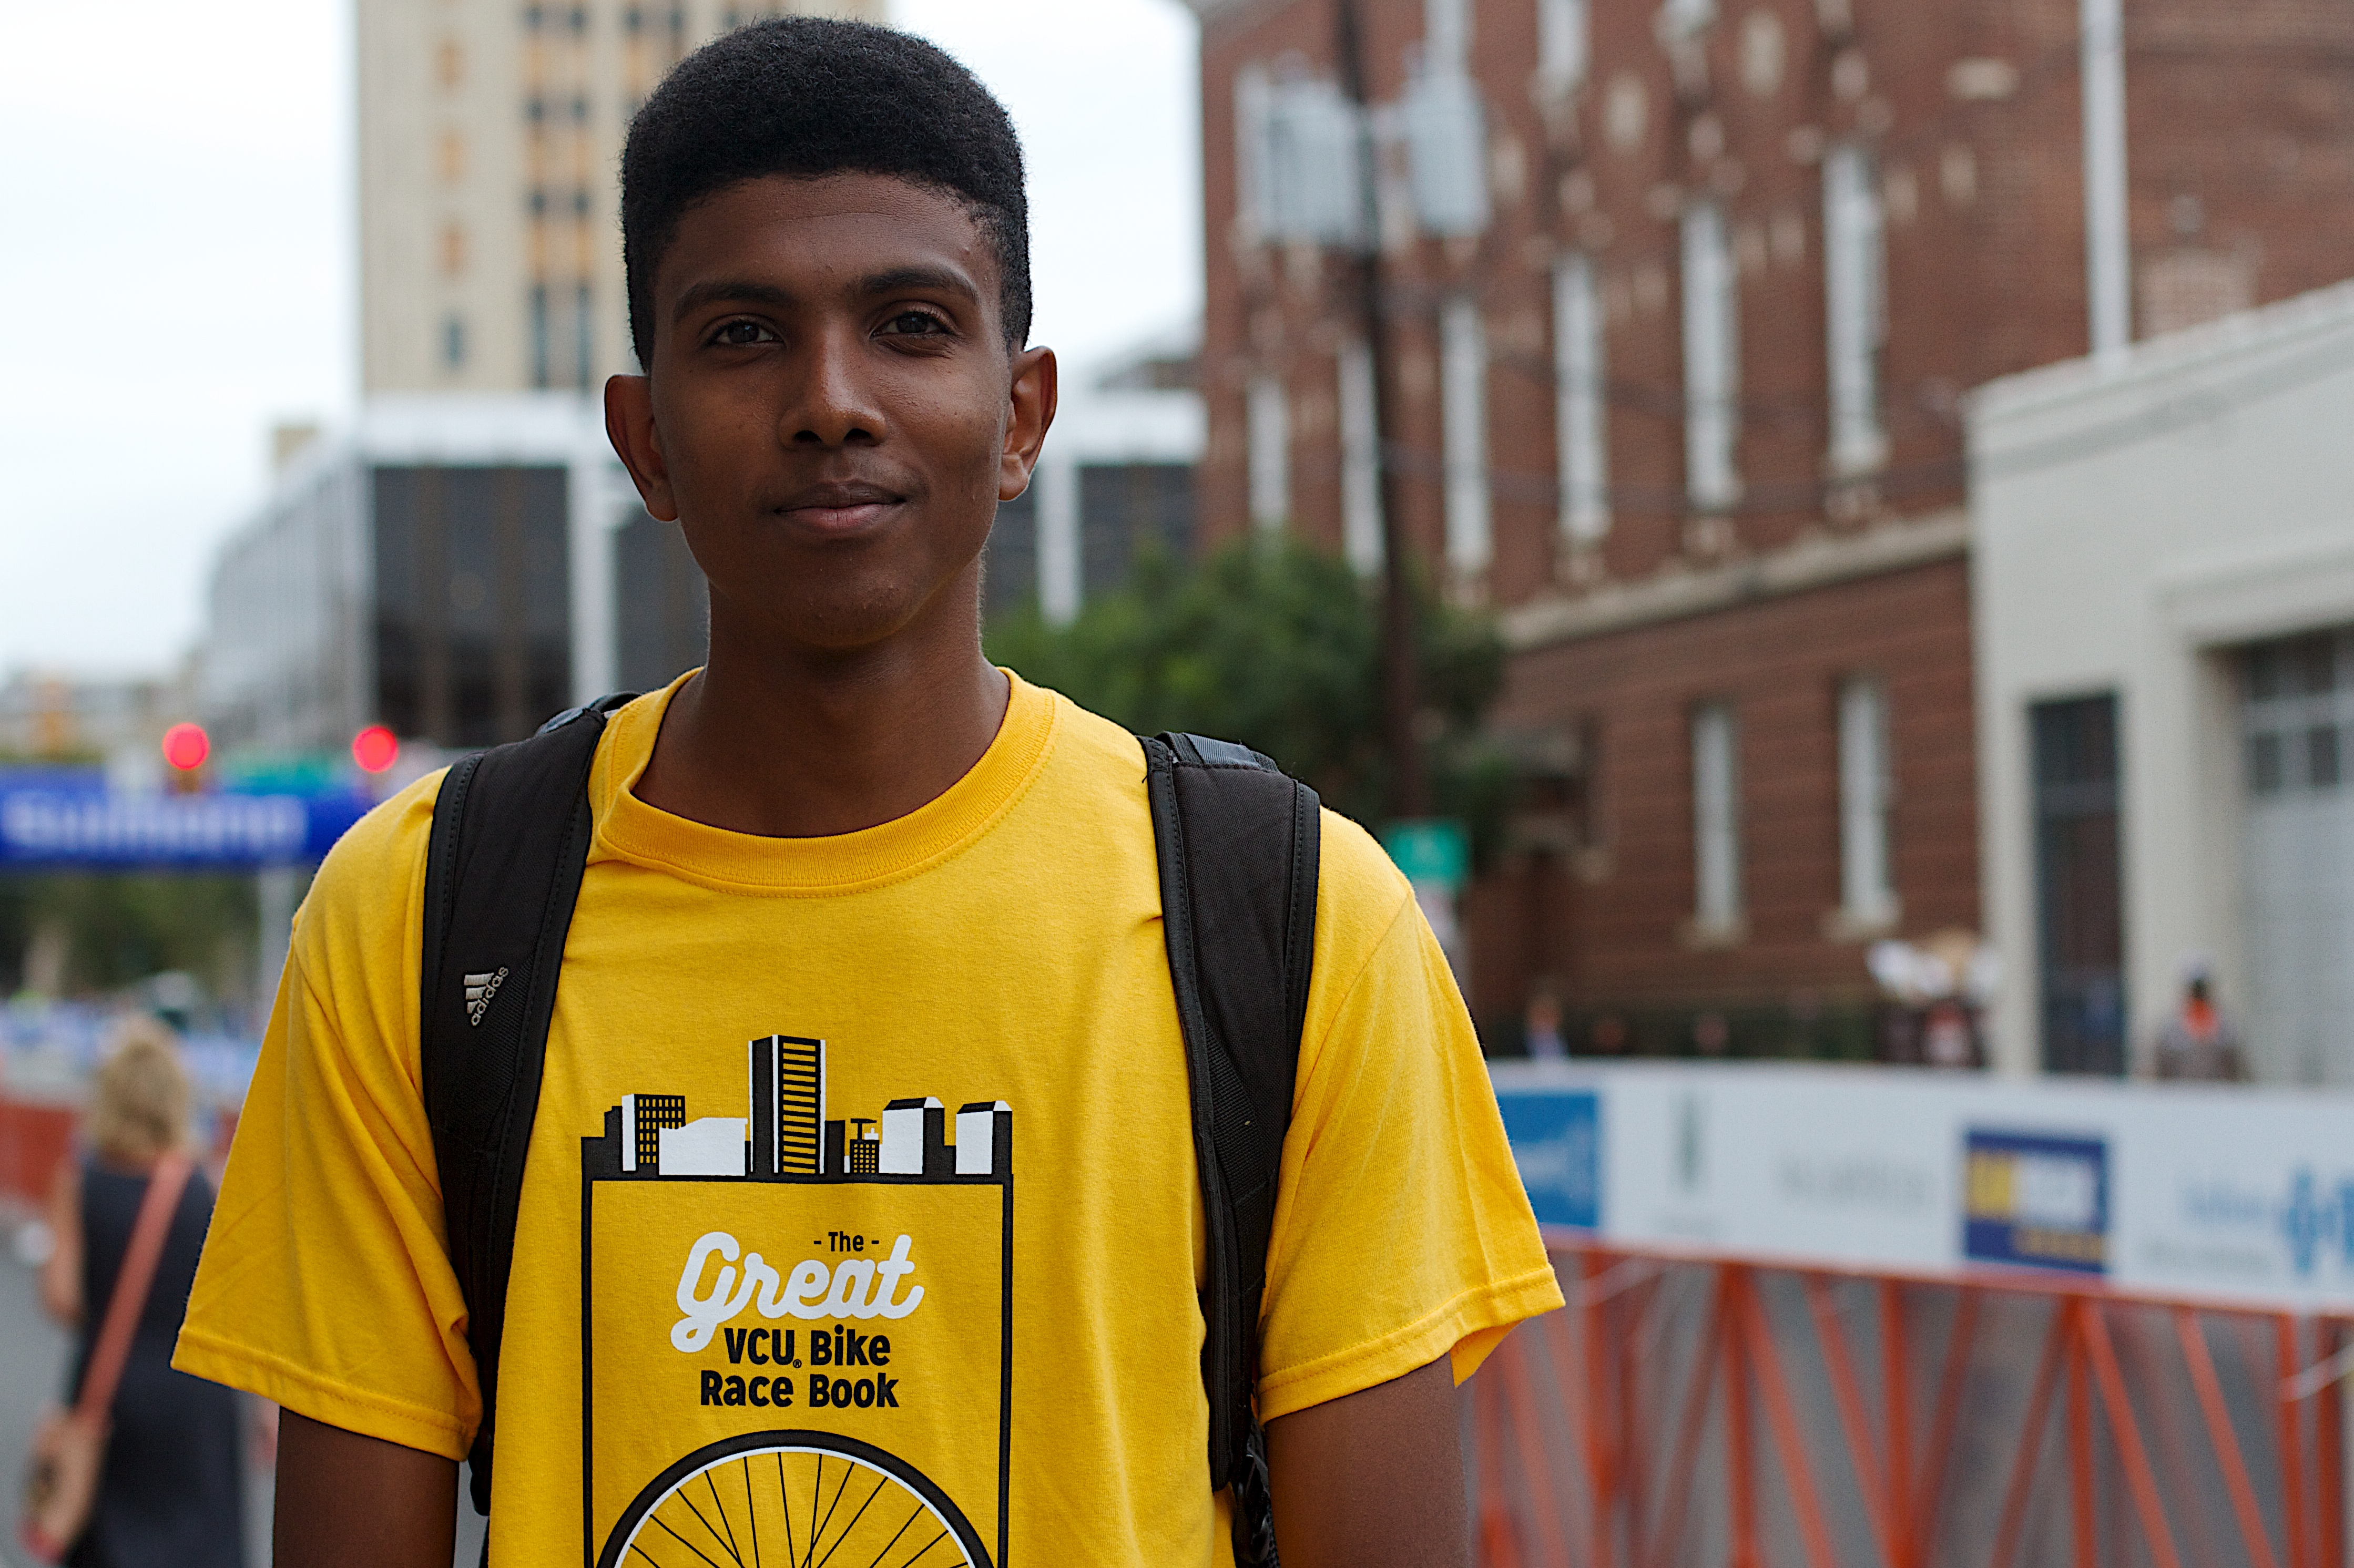
person, running, player, race, sports, endurance, vcubrb, theworldsatvcu, athletics, physical exercise, human action, long distance running